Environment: real
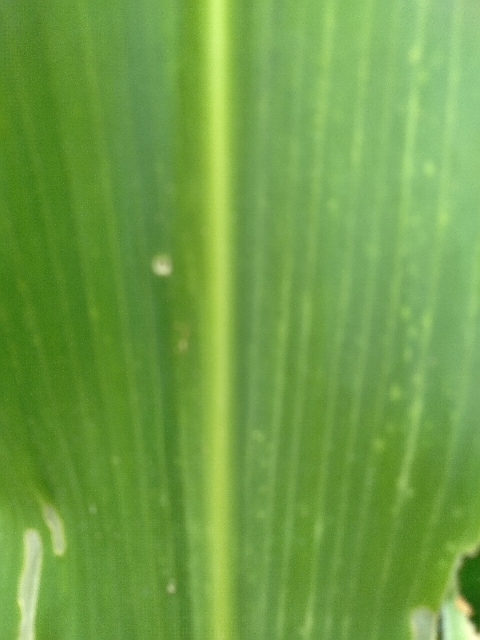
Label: lethal_necrosis